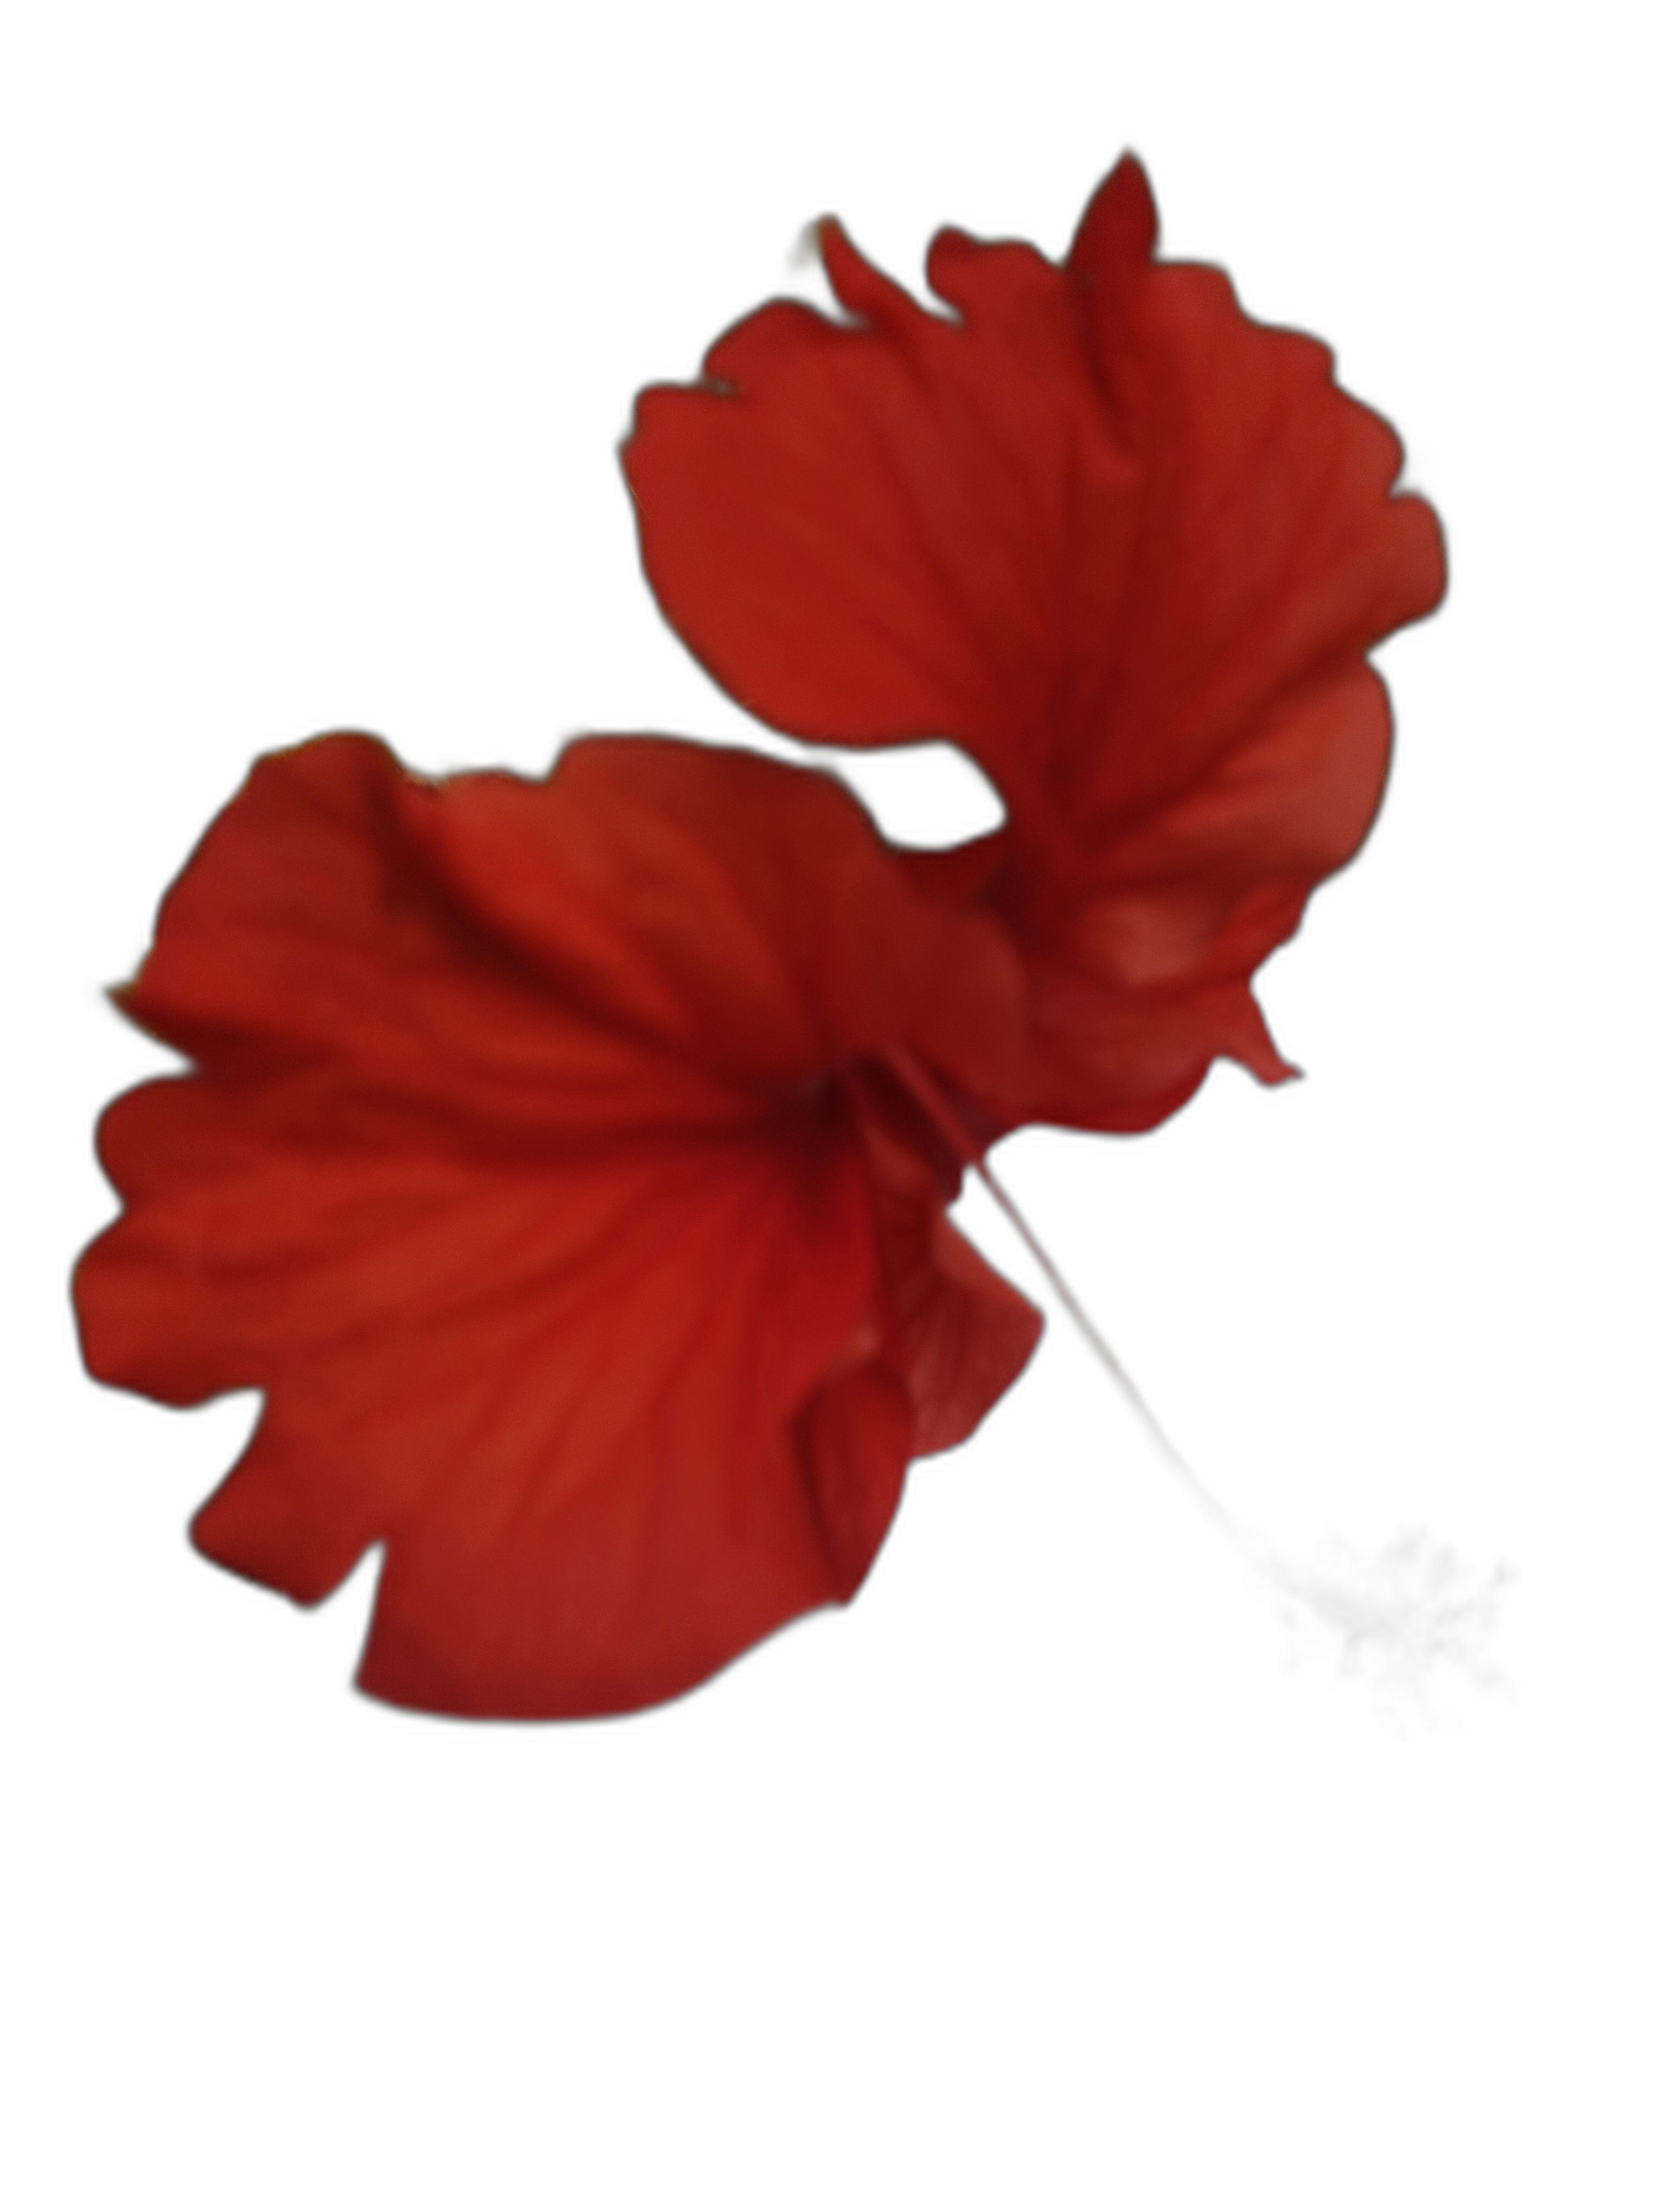
Label: Hibiscus